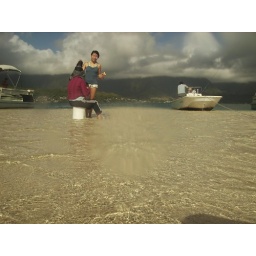
i couldn't believe we are "parked our boat in the middle of the ocean